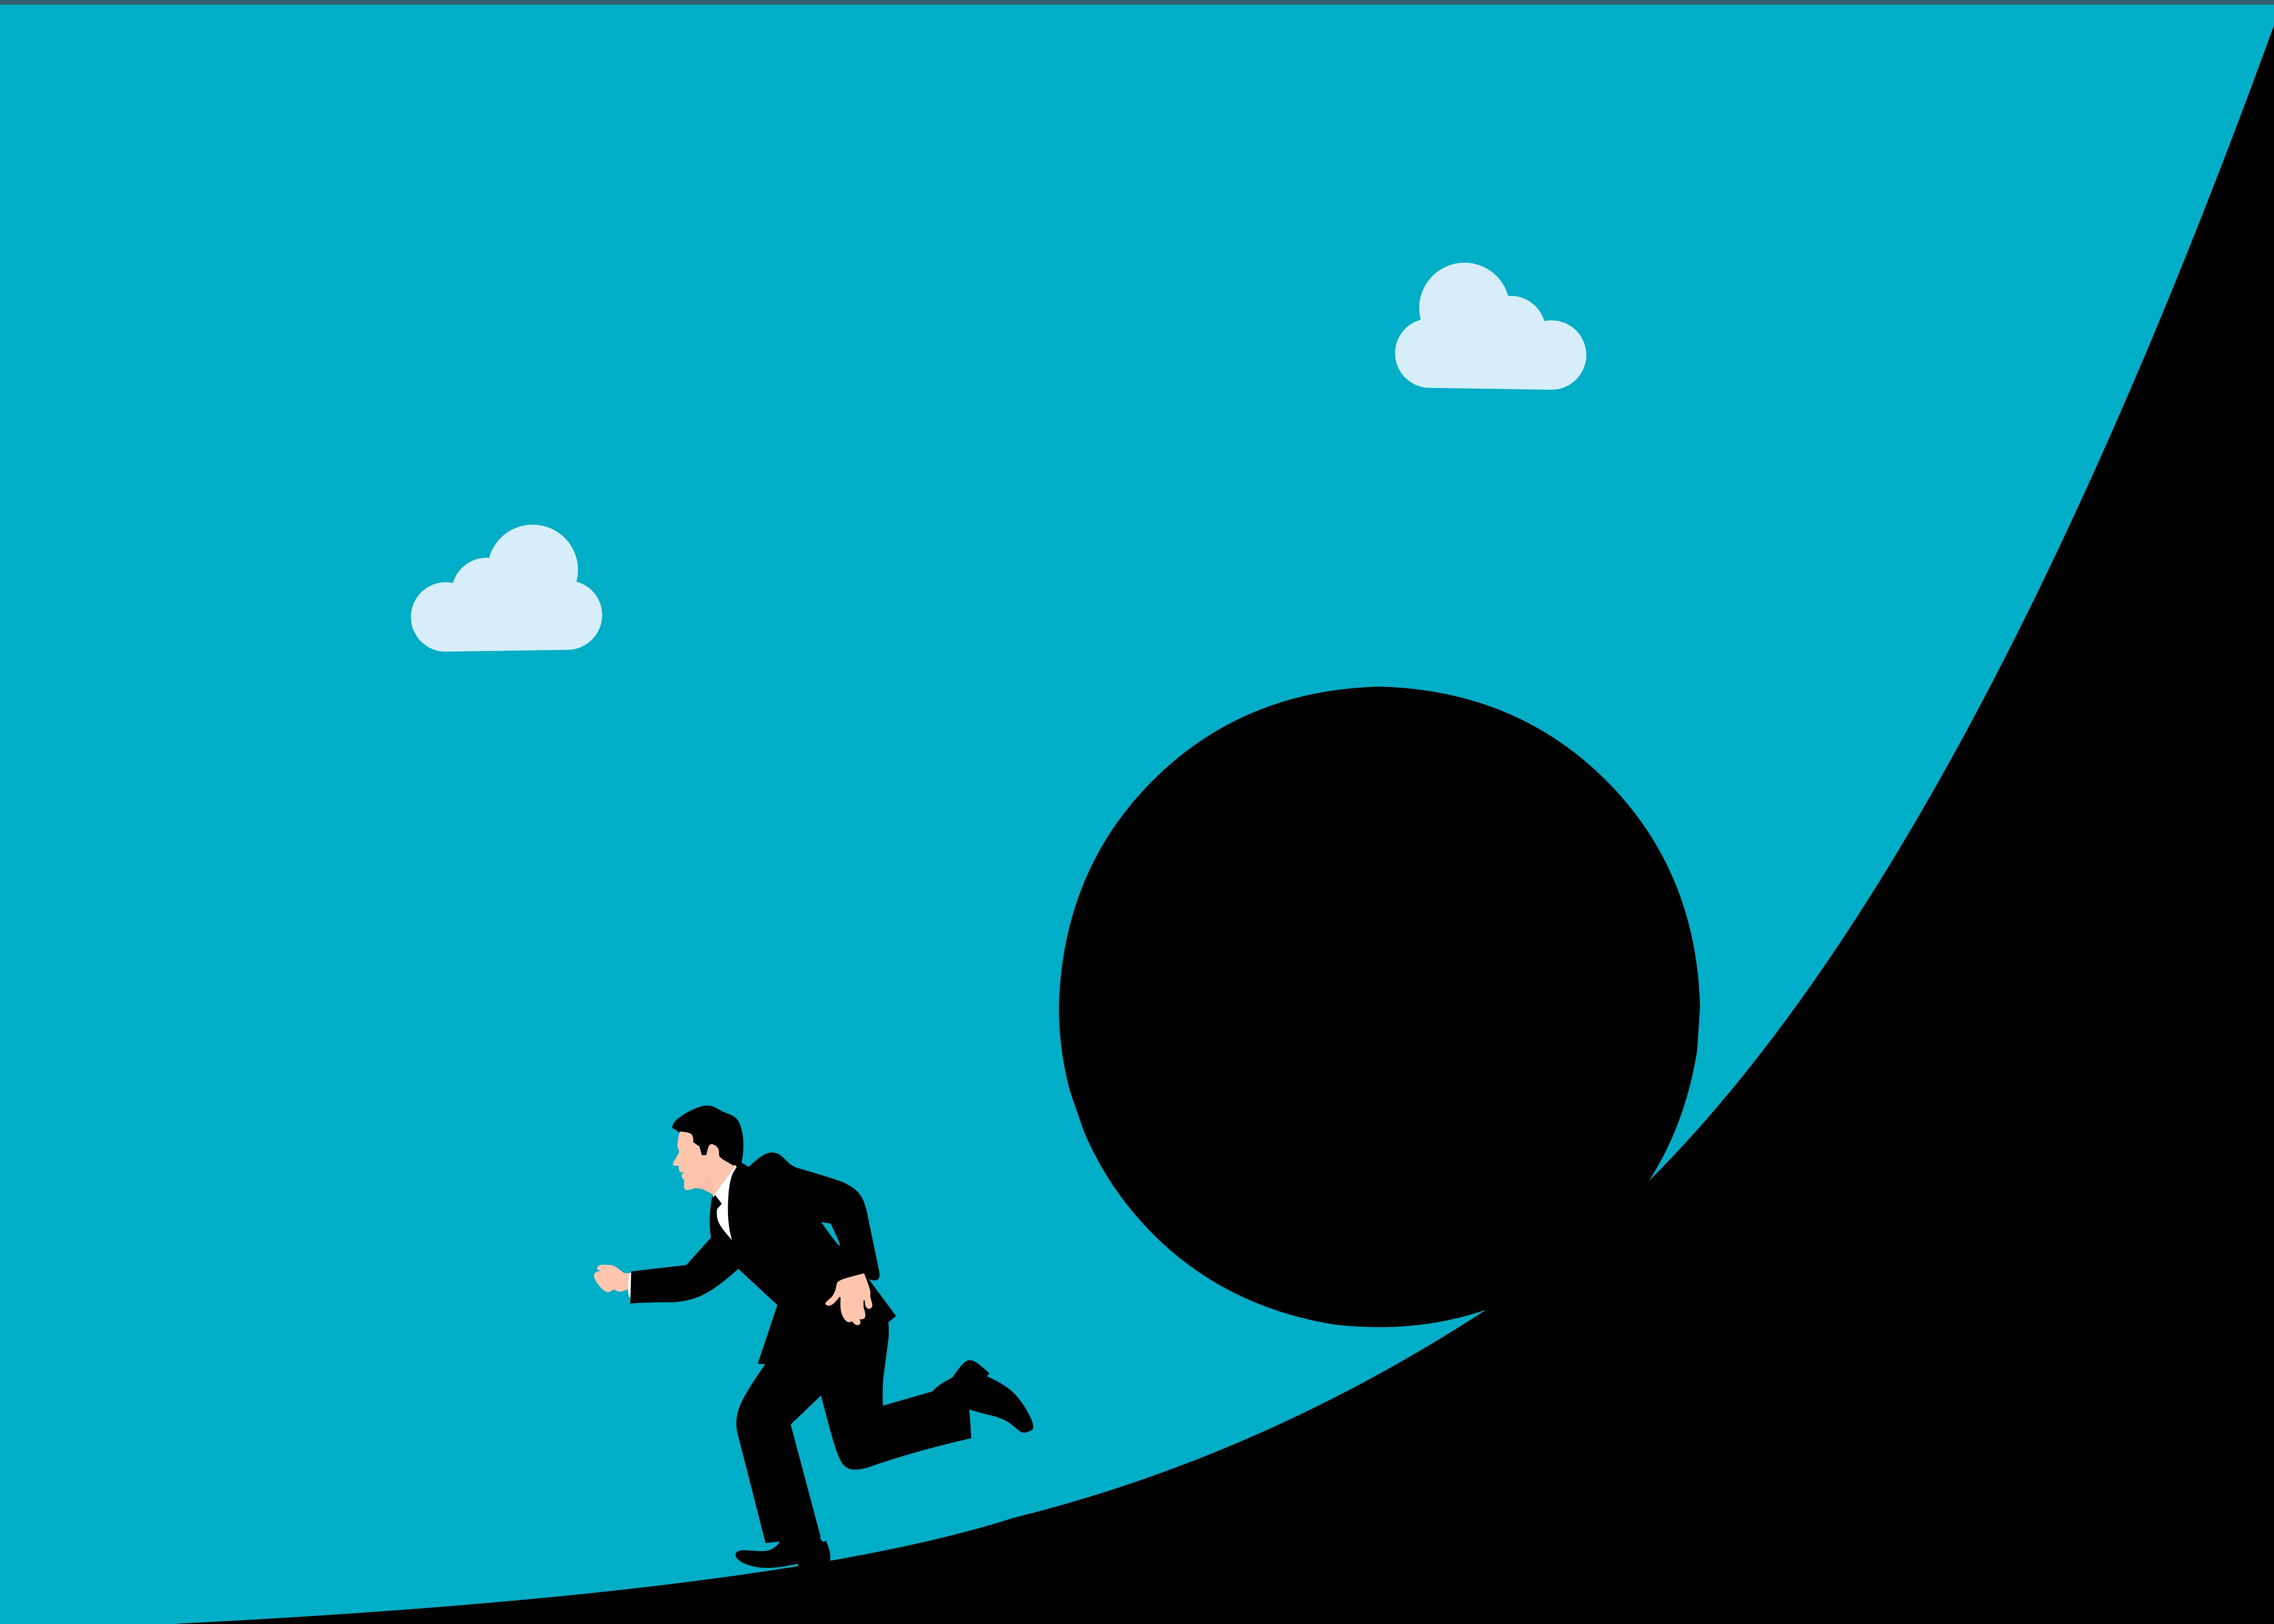
business, crisis, failure, mountain, businessman, worker, employee, depression, cliff, problem, challenge, Clinging, down, loss, falling, danger, fear, gap, risk, roll, cartoon, light, azure, gesture, font, sky, aqua, plant, circle, art, electric blue, happy, technology, logo, illustration, cloud, graphics, symbol, brand, slope, graphic design, People in nature, astronomical object, animation, tree, darkness, clip art, fictional character, silhouette, fruit